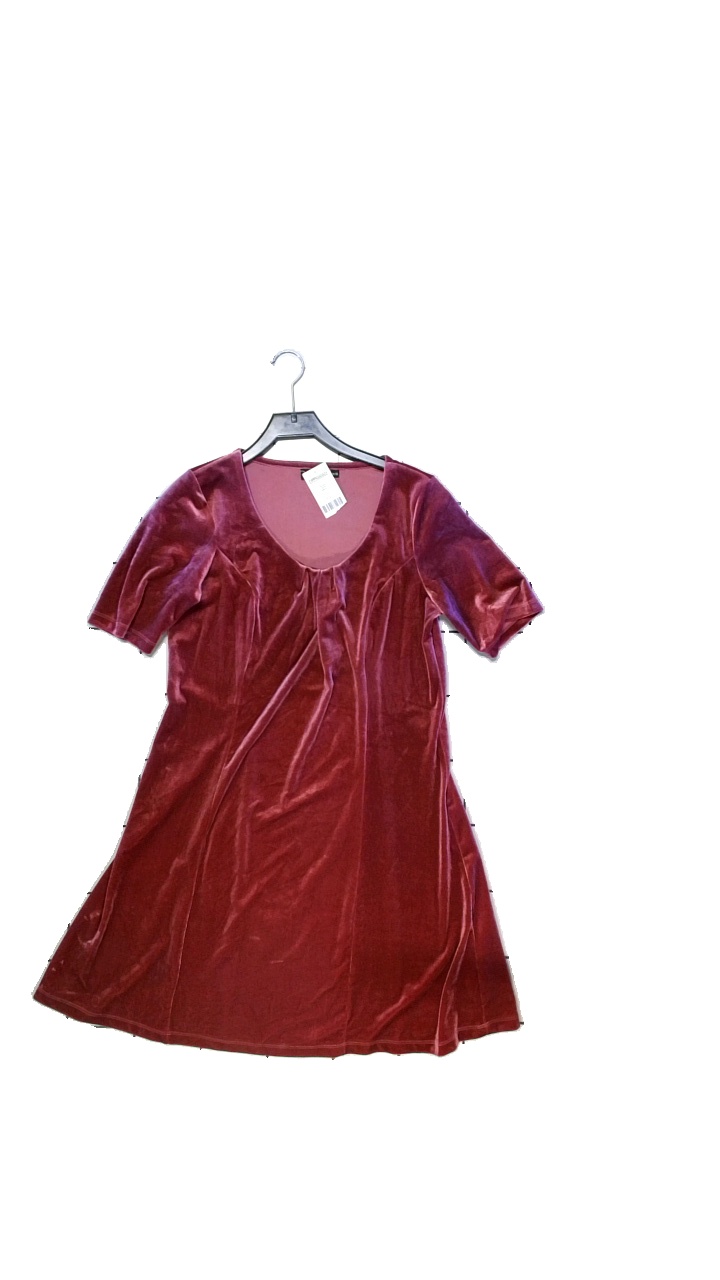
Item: Dress (Ladies)
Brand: Cellbes
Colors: Pink
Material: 94% polyester, 6% elastane
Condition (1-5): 5
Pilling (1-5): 5
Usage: Reuse
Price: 50-100